Children's Chorus of San Antonio

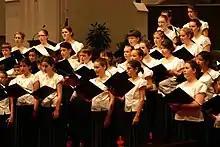
Performing at the annual Spring Song concert in 2008.

CCSA's core ensembles provide a rigorous curriculum of performance-based instruction ranging from the basics of vocal technique through an extensive and diverse repertoire. These ensembles are divided into Beginning, Intermediate, and Advanced level ensembles- accommodating a wide range of ages and skill levels. Placement hearings are held annually for both returning and new singers.